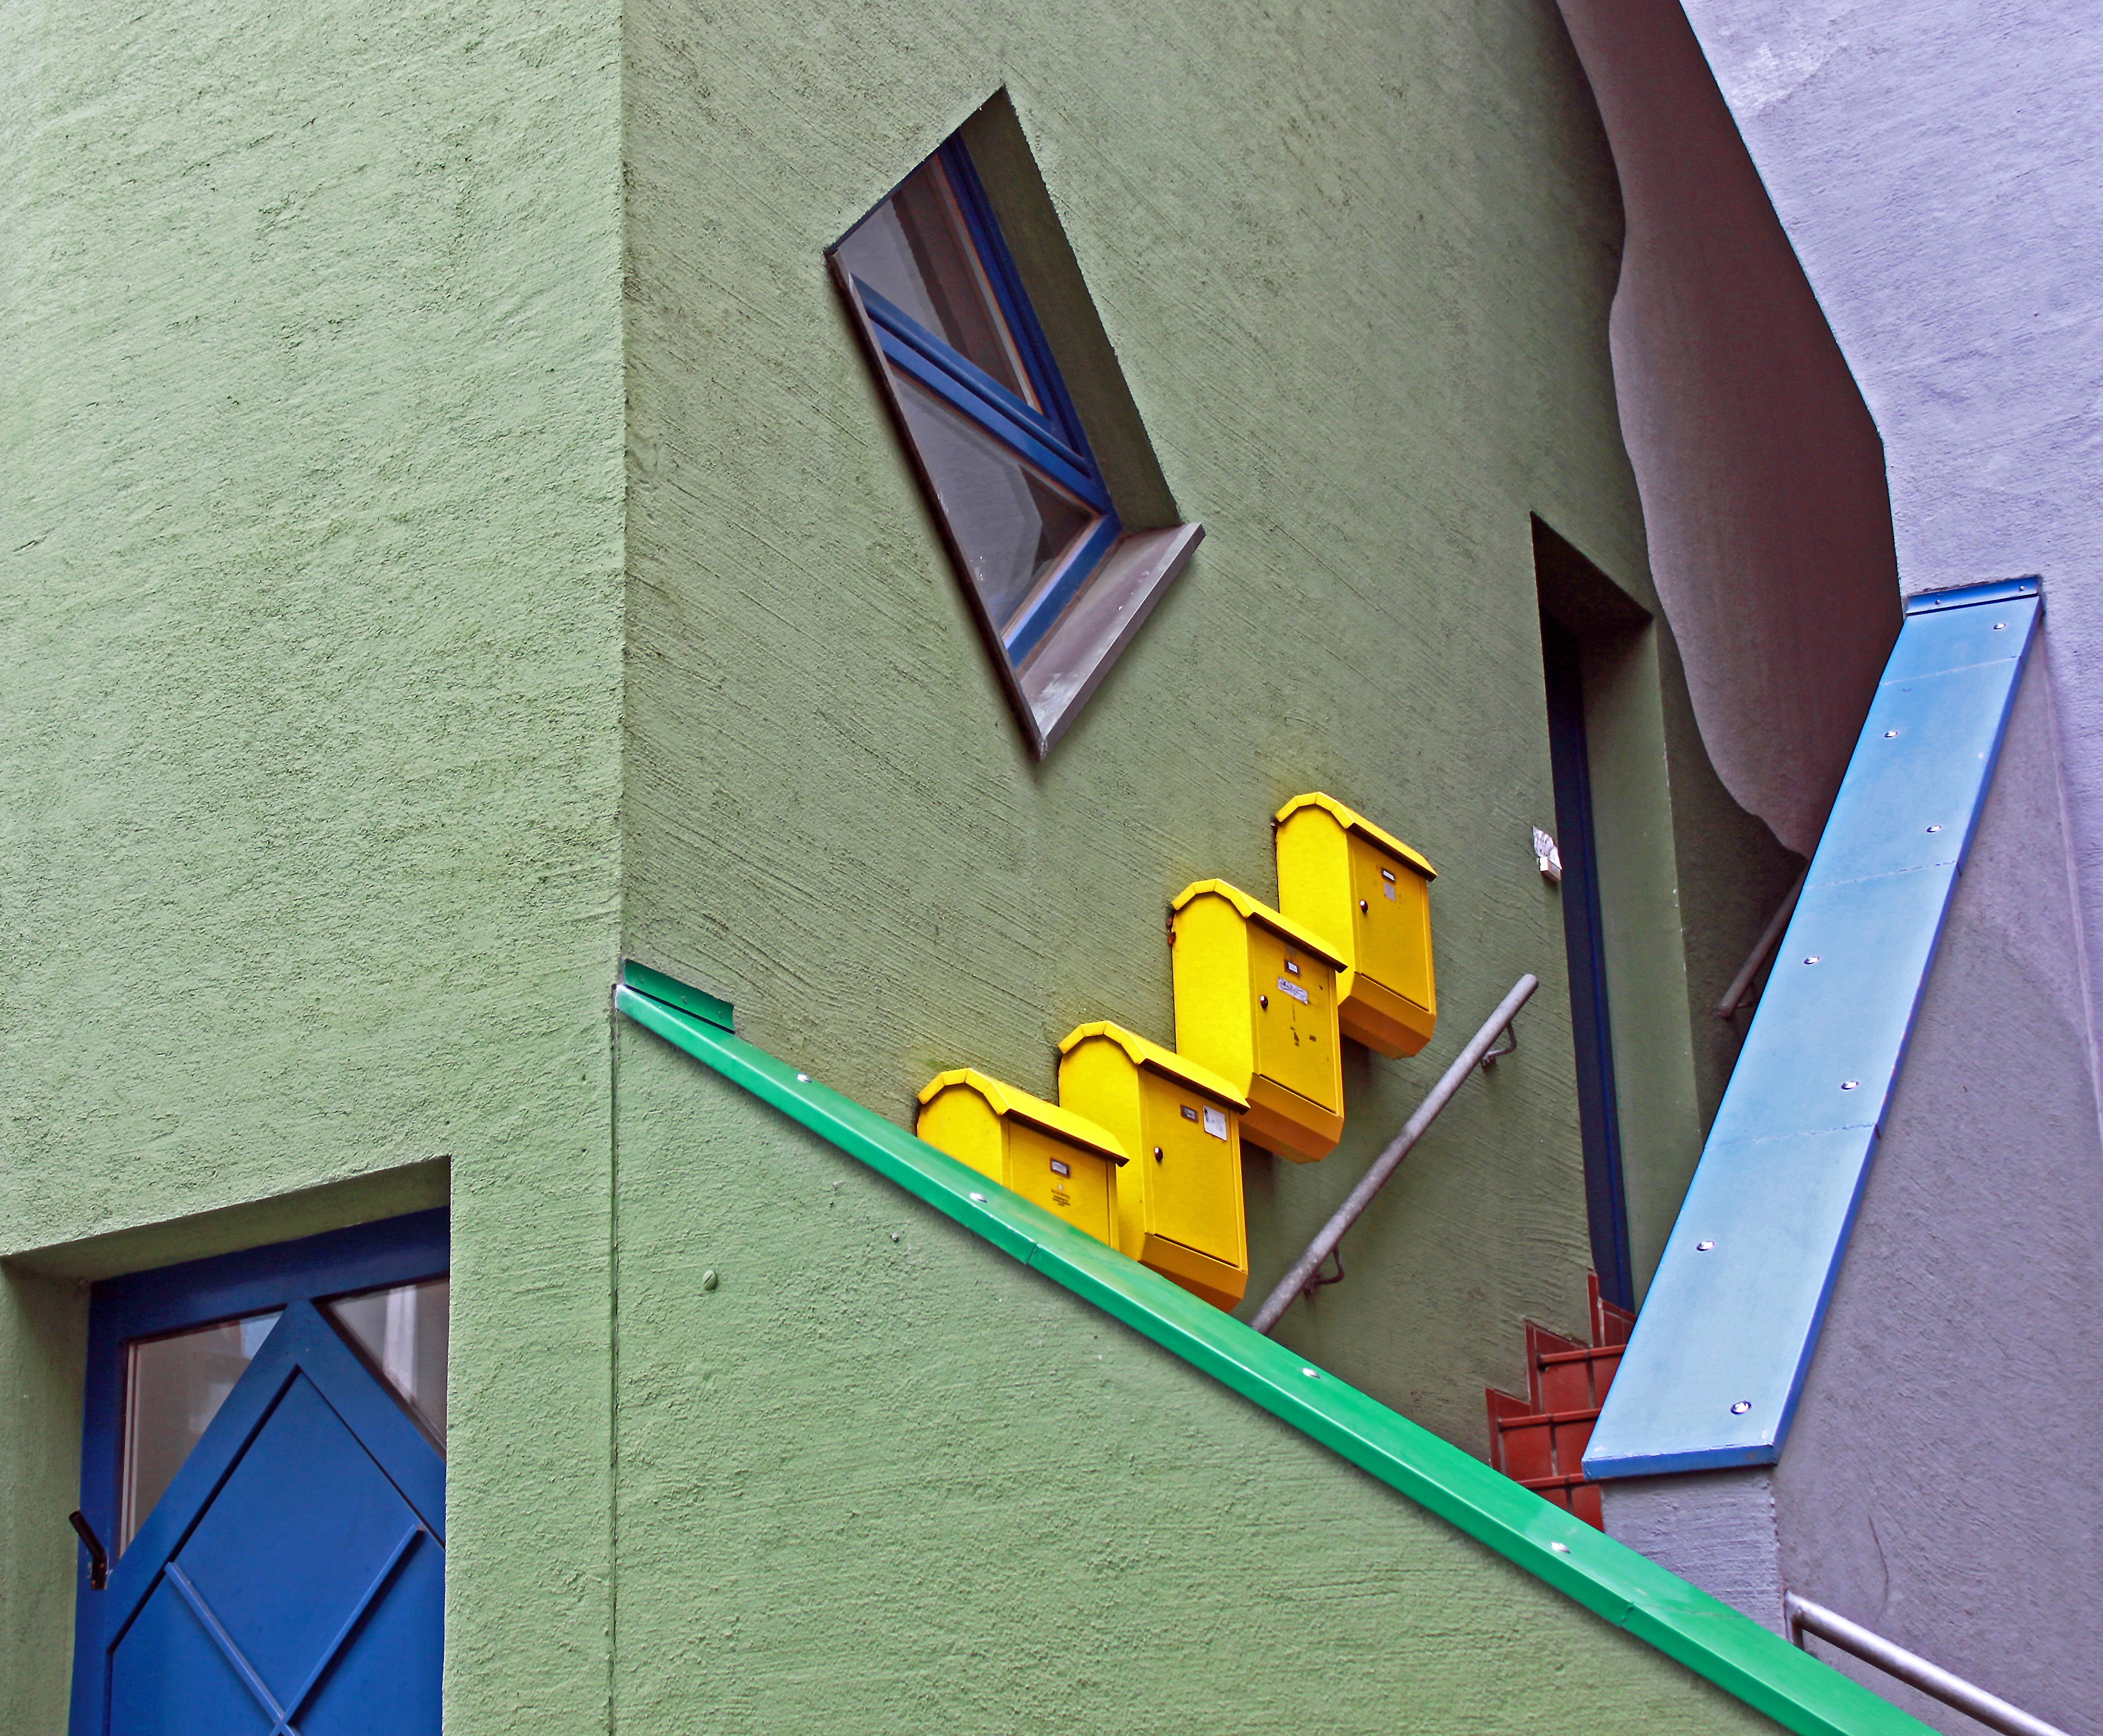
window, number, home, wall, staircase, green, color, facade, blue, colorful, yellow, mailbox, art, design, mural, shape